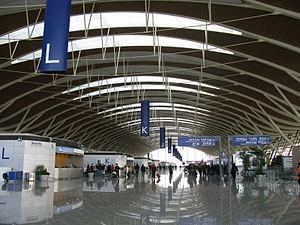
Shanghai est une des municipalités autonomes chinoises situées sur le fleuve Huangpu près de l'embouchure du Yangzi Jiang, dans l'Est de la Chine.